Anna Parker Fessenden

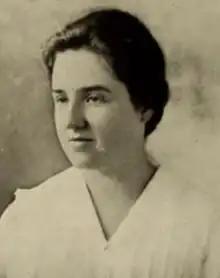
Anna Parker Fessenden, from the 1918 yearbook of Smith College

Anna Parker Fessenden (April 8, 1896 – May 3, 1972) was an American botanist and mathematics educator.